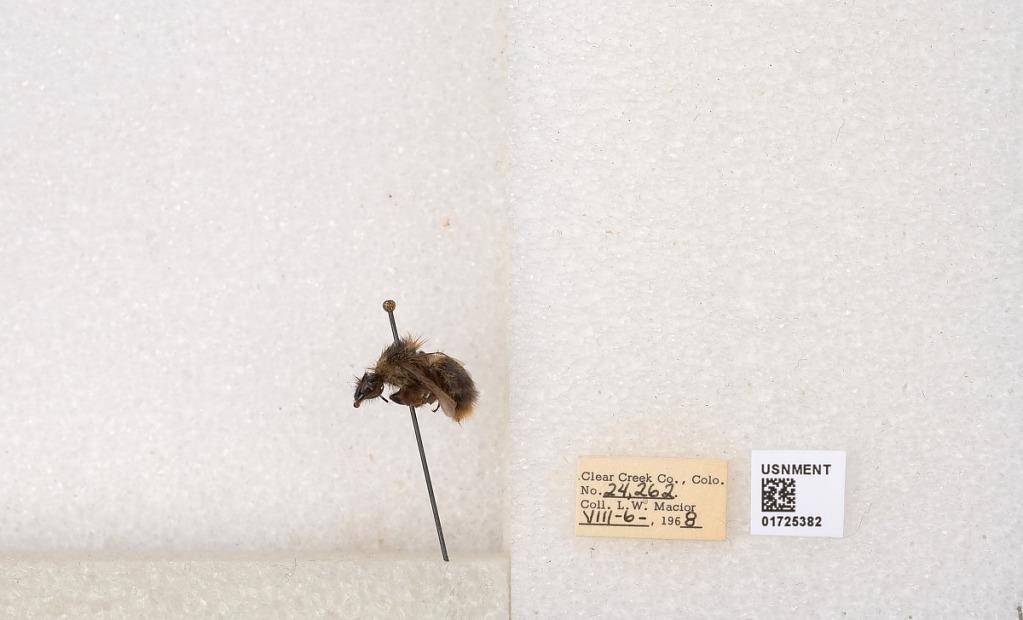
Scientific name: Bombus kirbyellus
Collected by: L. Macior
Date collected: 1968-8-6
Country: United States
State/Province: Colorado
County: Clear Creek
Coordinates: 39.6891, -105.644